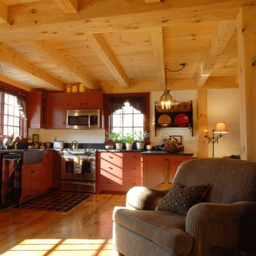
i want to live in this house .